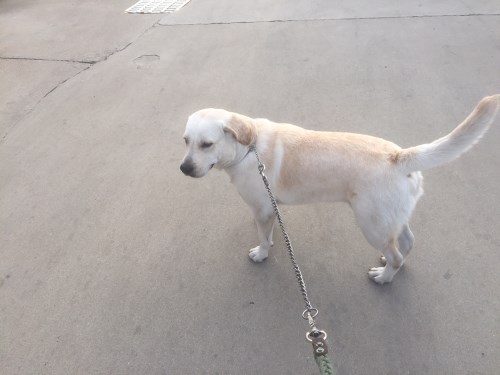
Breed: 3580-n000122-Labrador_retriever